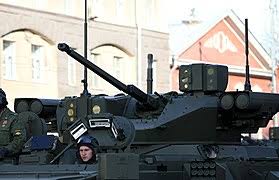
Label: BMP